Southpaw (film)

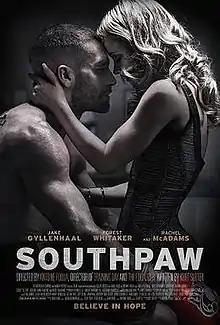
Theatrical release poster

Southpaw is a 2015 American sports drama film directed by Antoine Fuqua, written by Kurt Sutter and starring Jake Gyllenhaal, Forest Whitaker and Rachel McAdams. The film follows a boxer who sets out to get his life back on track after losing his wife to gun violence and later his young daughter to child protective services. The film was released on July 24, 2015, by The Weinstein Company. The film received mixed reviews from critics, while Gyllenhaal and Oona Laurence's performances received positive reviews. The film grossed $94.2 million worldwide against a production budget of $30 million.